Monte Verità

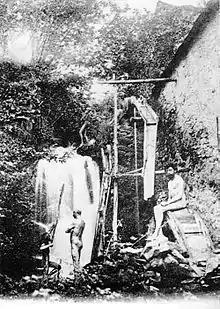
Photo postcard of the waterfall near the old mill, Monte Verità, 1904. Light-and-air bathing nude in nature; on the left is the German physician Raphael Friedeberg, who brought several anarchists, like Peter Kropotkin, to Monte Verità. Friedeberg also invited the German writer and publicist Erich Mühsam (seated, right) to the natural healing Sanatorium Monte Verità.

Anarchist physician Raphael Friedeberg moved to Ascona in 1904, attracting many other anarchists to the area. Artists and other famous people attracted to this hill included Hermann Hesse, Carl Jung, Erich Maria Remarque, Hugo Ball, Else Lasker-Schüler, Stefan George, Isadora Duncan, Carl Eugen Keel, Paul Klee, Carlo Mense, Arnold Ehret, Rudolf Steiner, Mary Wigman (at that time still Wiegmann), Max Picard, Ernst Toller, Henry van de Velde, Fanny zu Reventlow, Rudolf von Laban, Frieda and Else von Richthofen, Otto Gross, Erich Mühsam, Walter Segal, Max Weber, Gustav Stresemann, and Gustav Nagel.